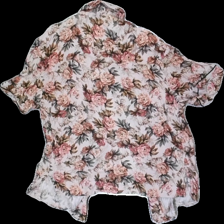
View: back
Type: Blouse
Category: Ladies
Brand: Mango
Colors: Pink, Brown, Green
Material: 100% Viscose
Pattern: Floral print
Cut: Regular
Size: M
Season: All
Price range: 50-100
Recommended usage: Reuse
Description: florat blouse